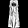
Label: Dress